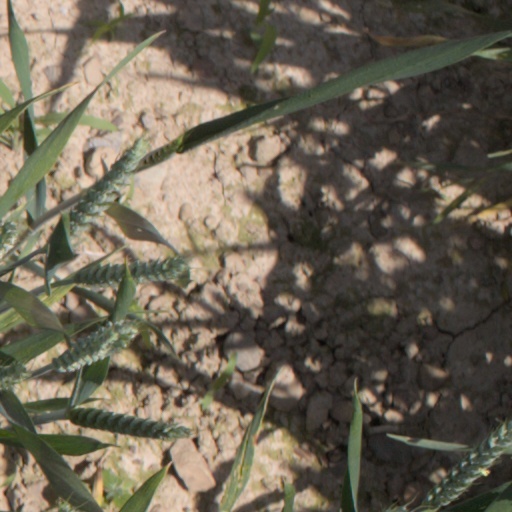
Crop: wheat